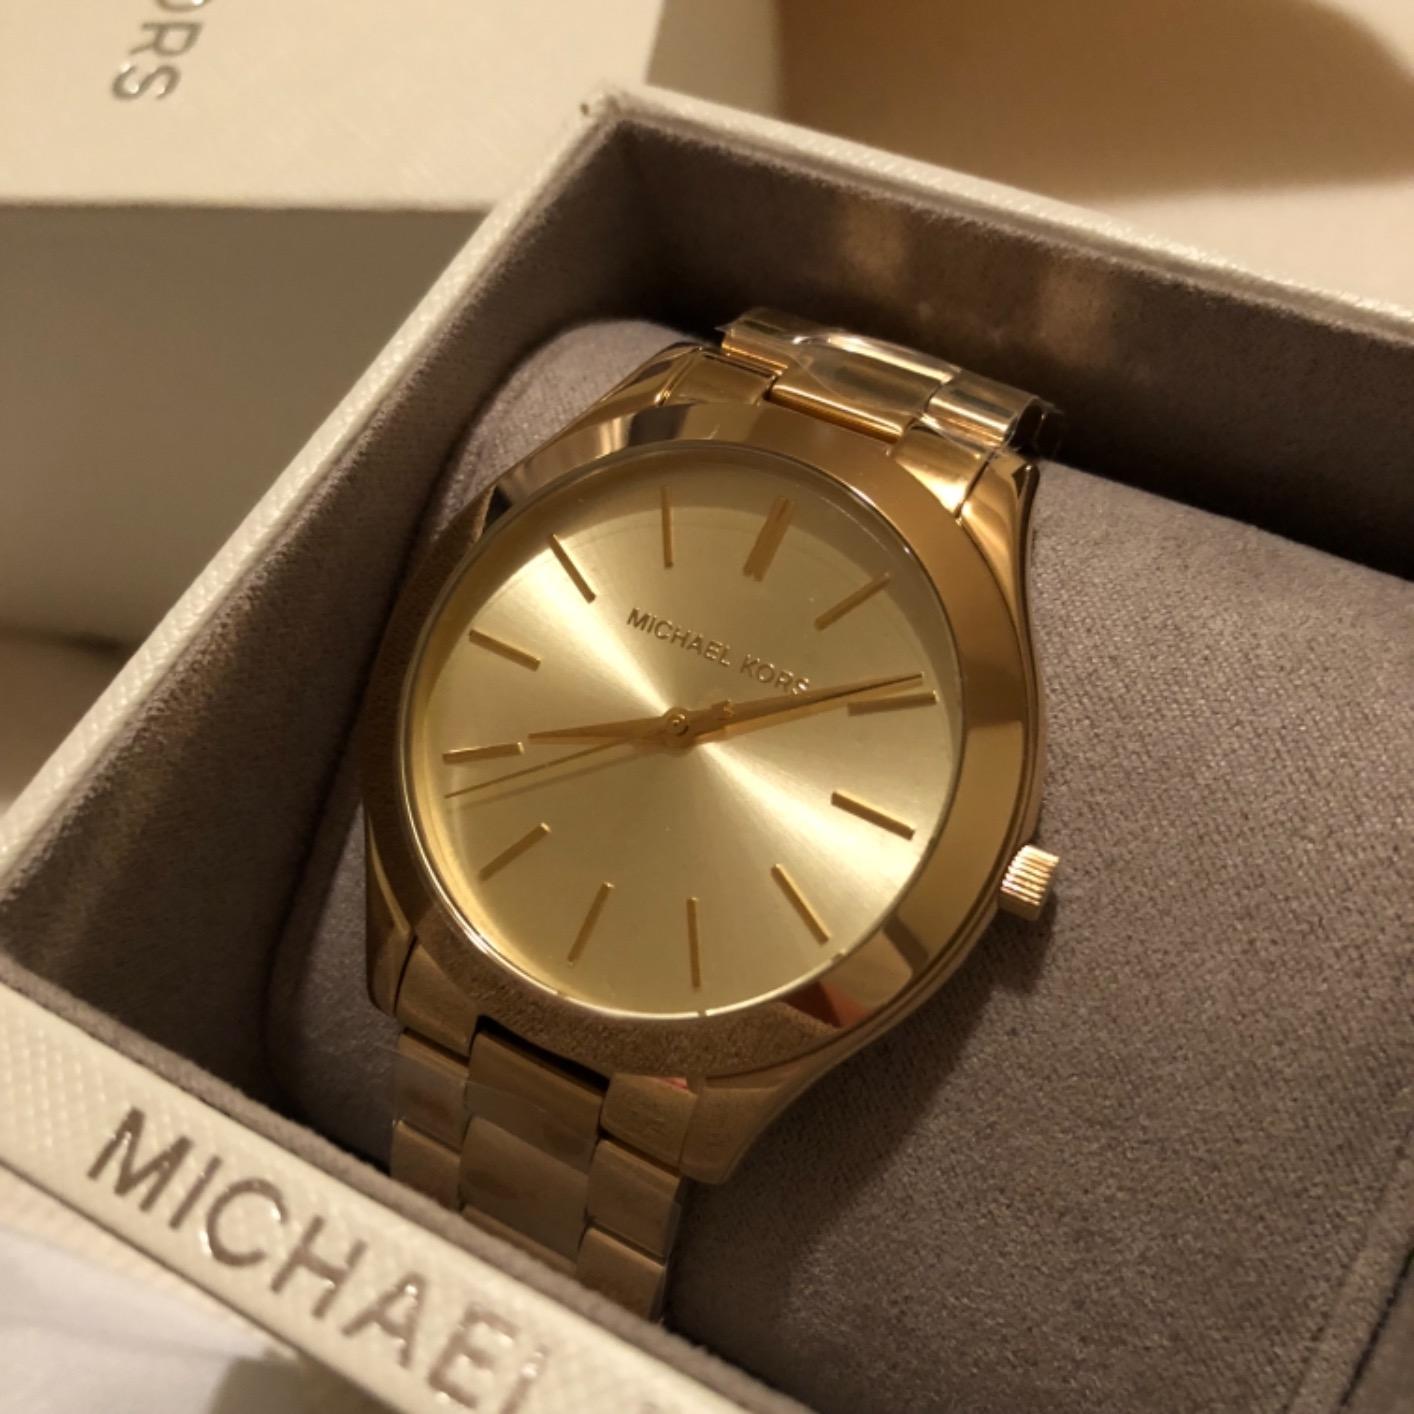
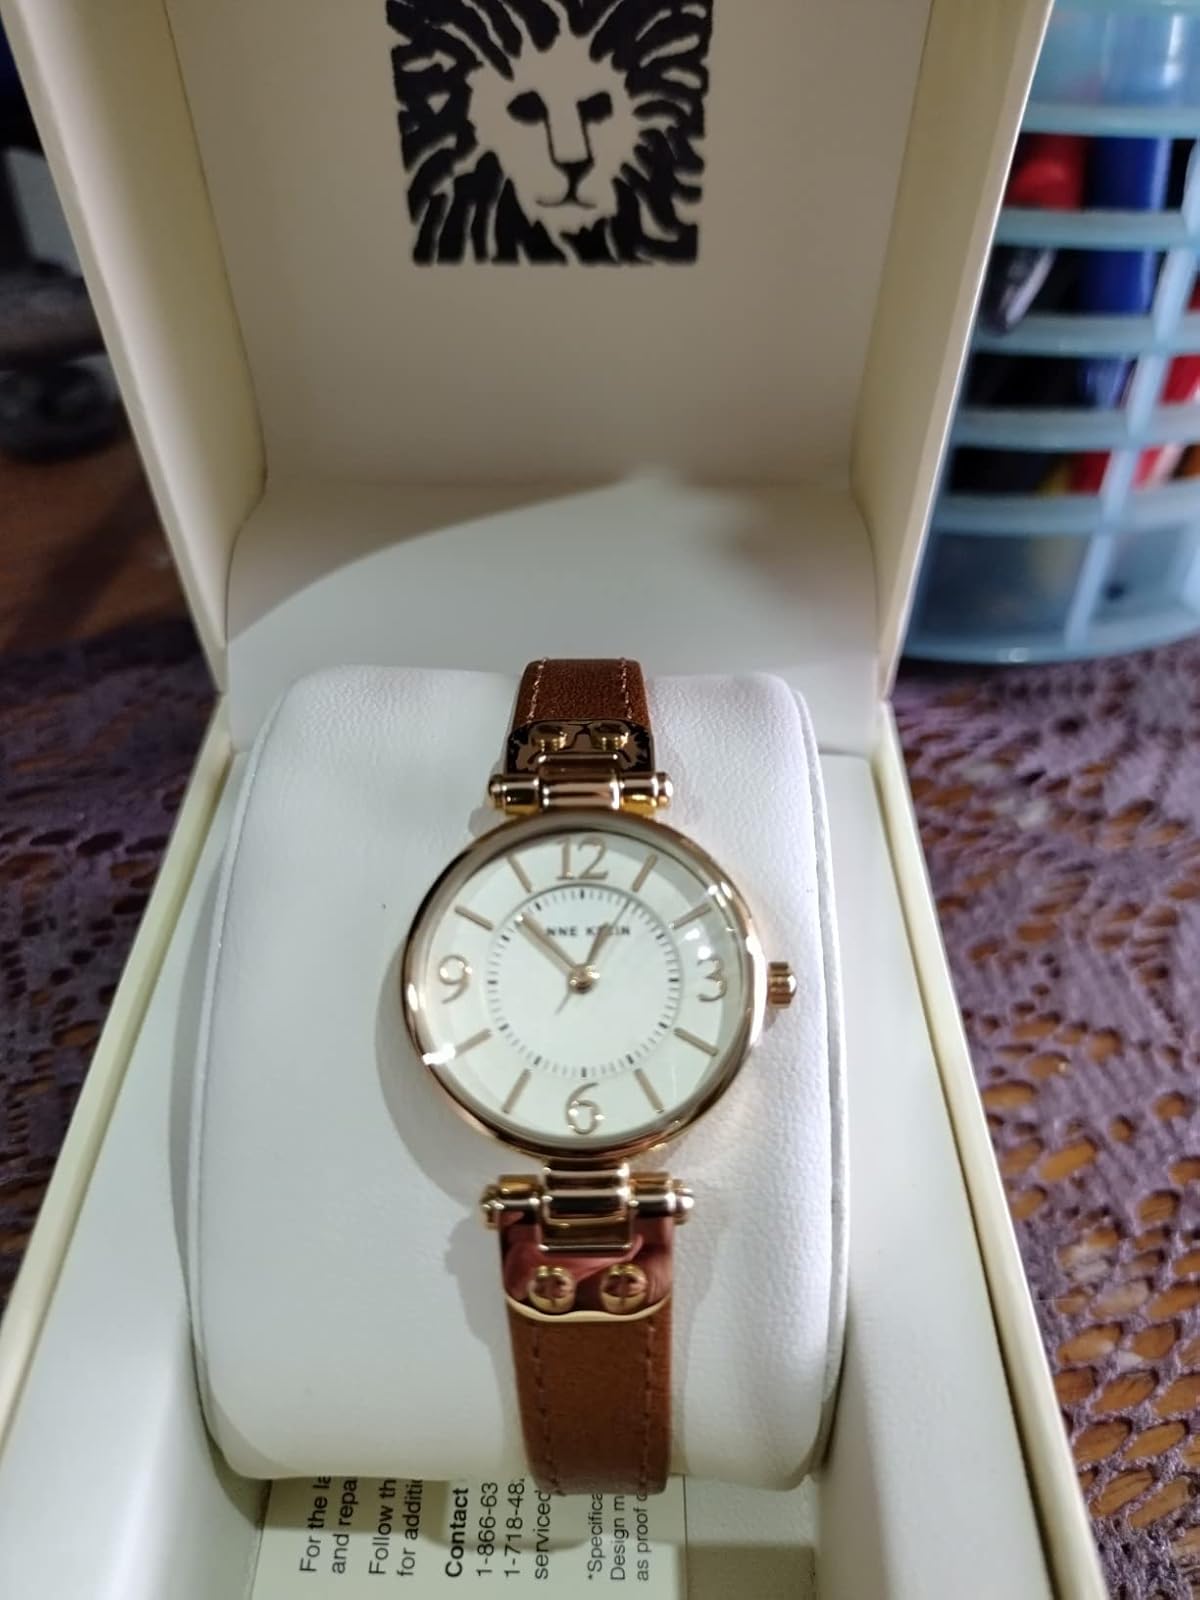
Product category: accessories_watch
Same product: no